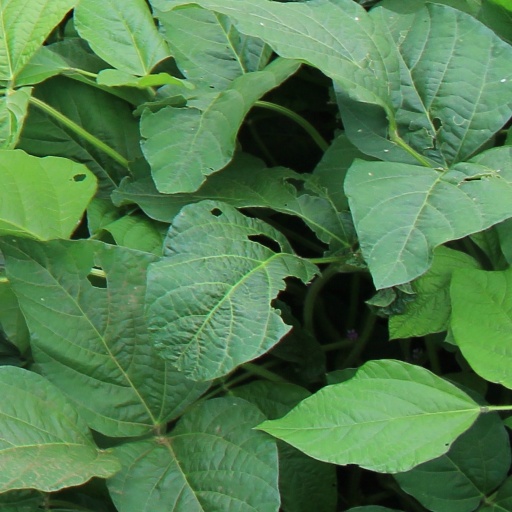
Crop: soybean